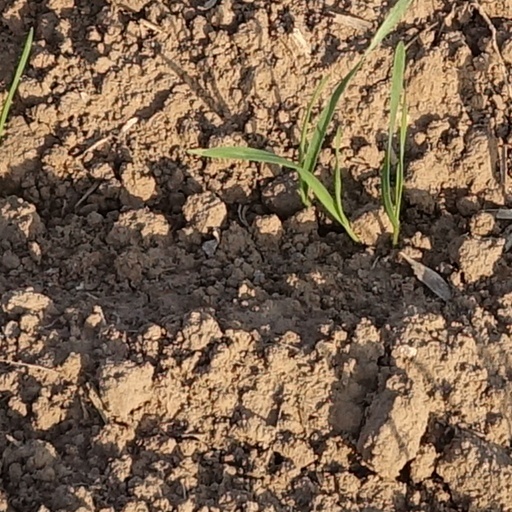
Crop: wheat